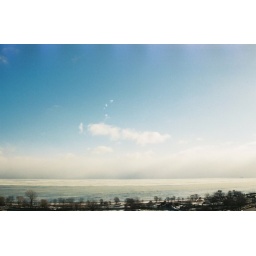
View from 13th floor over lake BeView from 13th floor over lake BelmontView from 13th floor over lake Belmont